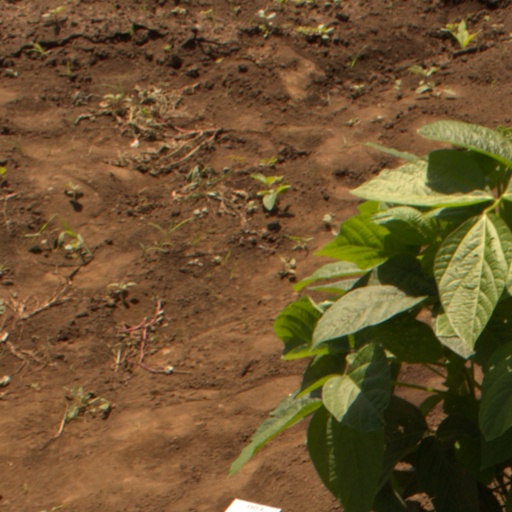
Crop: soybean